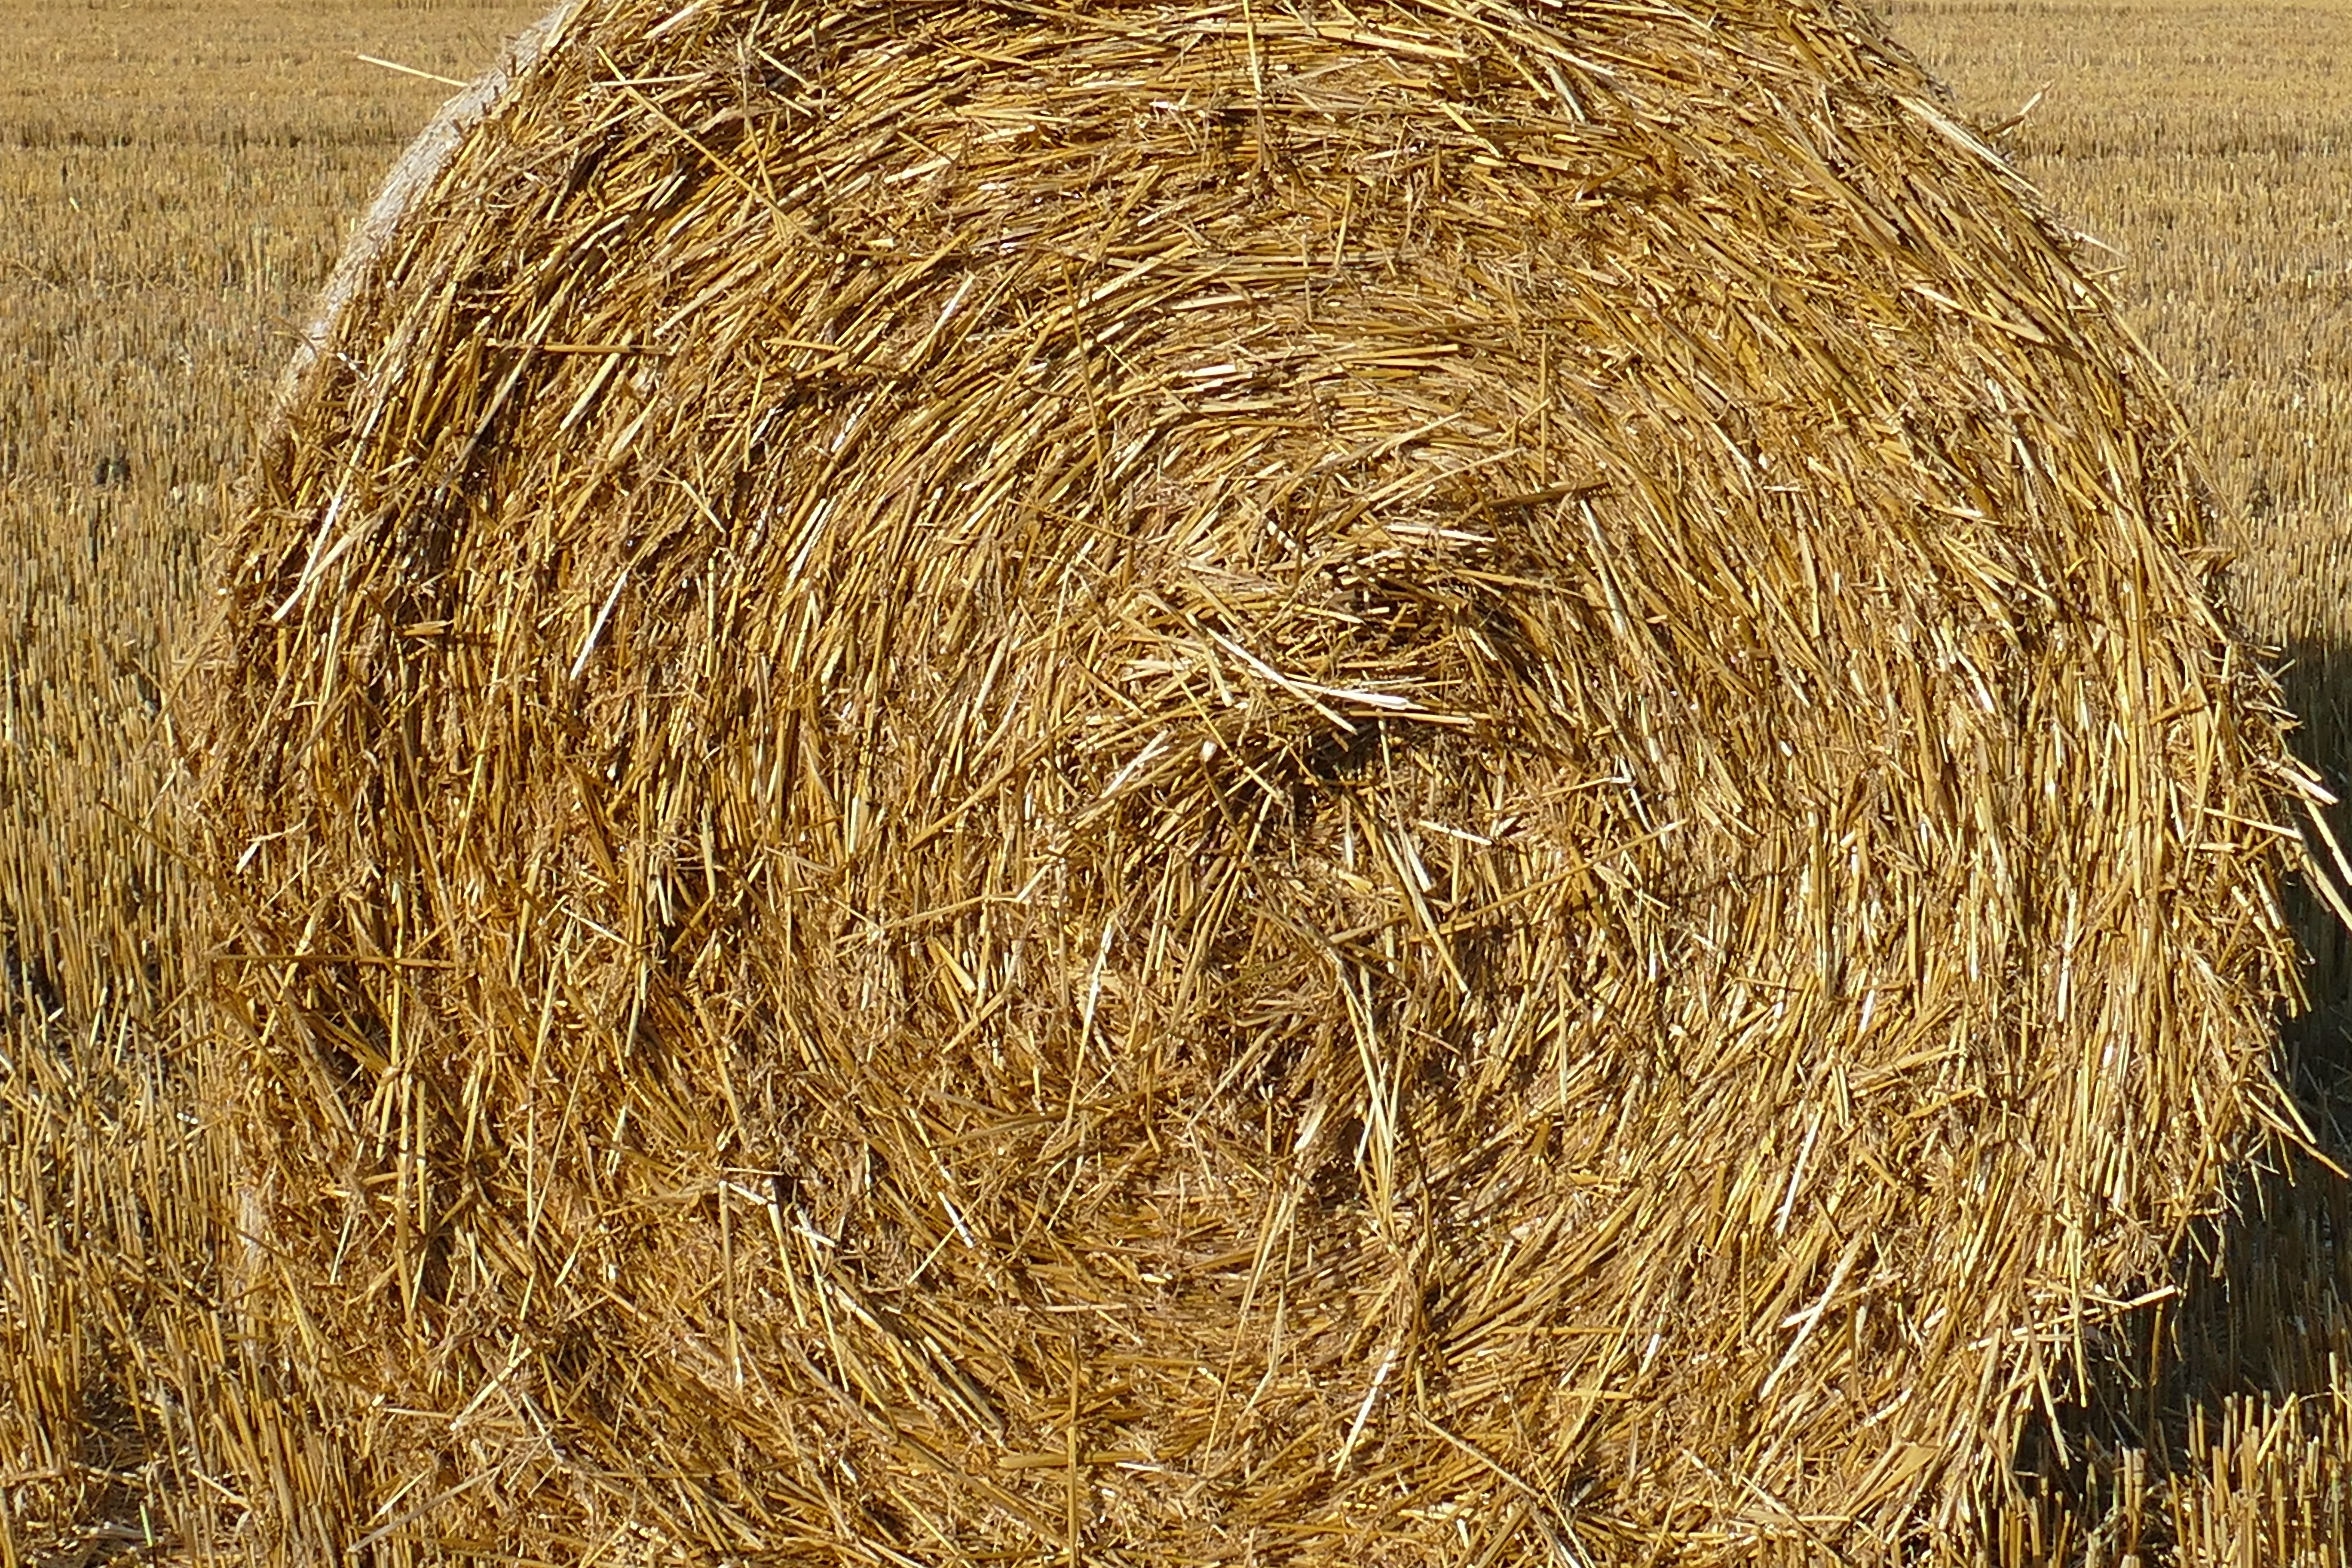
nature, plant, sky, hay, field, food, crop, soil, agriculture, coconut, clouds, straw, cereals, hay bales, arable, grass family